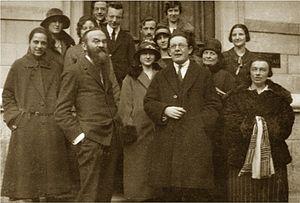
Portrait de groupe avec Pierre Bovet (1878-1965) (au premier plan à gauche, avec une grande barbe) et Jean Piaget (1896-1980) (au premier plan à droite, avec les lunettes), devant la porte de l’Institut Jean-Jacques Rousseau à Genève en 1925. Español: Retrato grupal donde aparecen Pierre Bovet (1878-1965) (en primer plano a la izquierda, con una profusa barba) y Jean Piaget (1896-1980) (en primer plano a la derecha, llevando gafas), frente a la puerta del Instituto Jean-Jacques Rousseau de la Universidad de Ginebra en 1925.
Jean William Fritz Piaget, né le 9 août 1896 à Neuchâtel en Suisse et mort le 16 septembre 1980 à Genève, est un biologiste, psychologue, logicien et épistémologue suisse connu pour ses travaux en psychologie du développement et en épistémologie à travers ce qu'il a appelé l'épistémologie génétique.
La société Amici Naturae est une société suisse d'étudiants à Neuchâtel fondée en 1893 à l'instigation de Pierre Bovet et Albert Loosli, et dissoute en 2017.